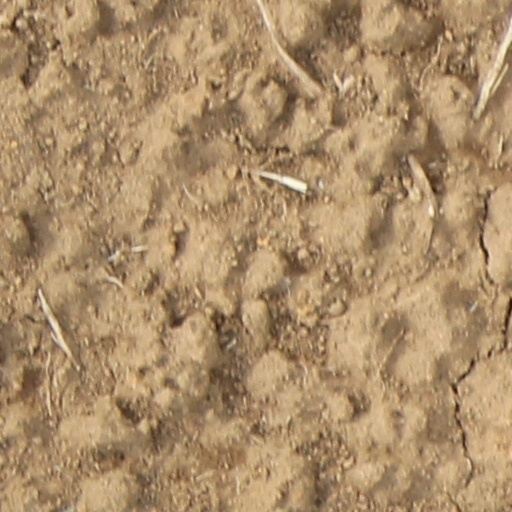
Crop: wheat